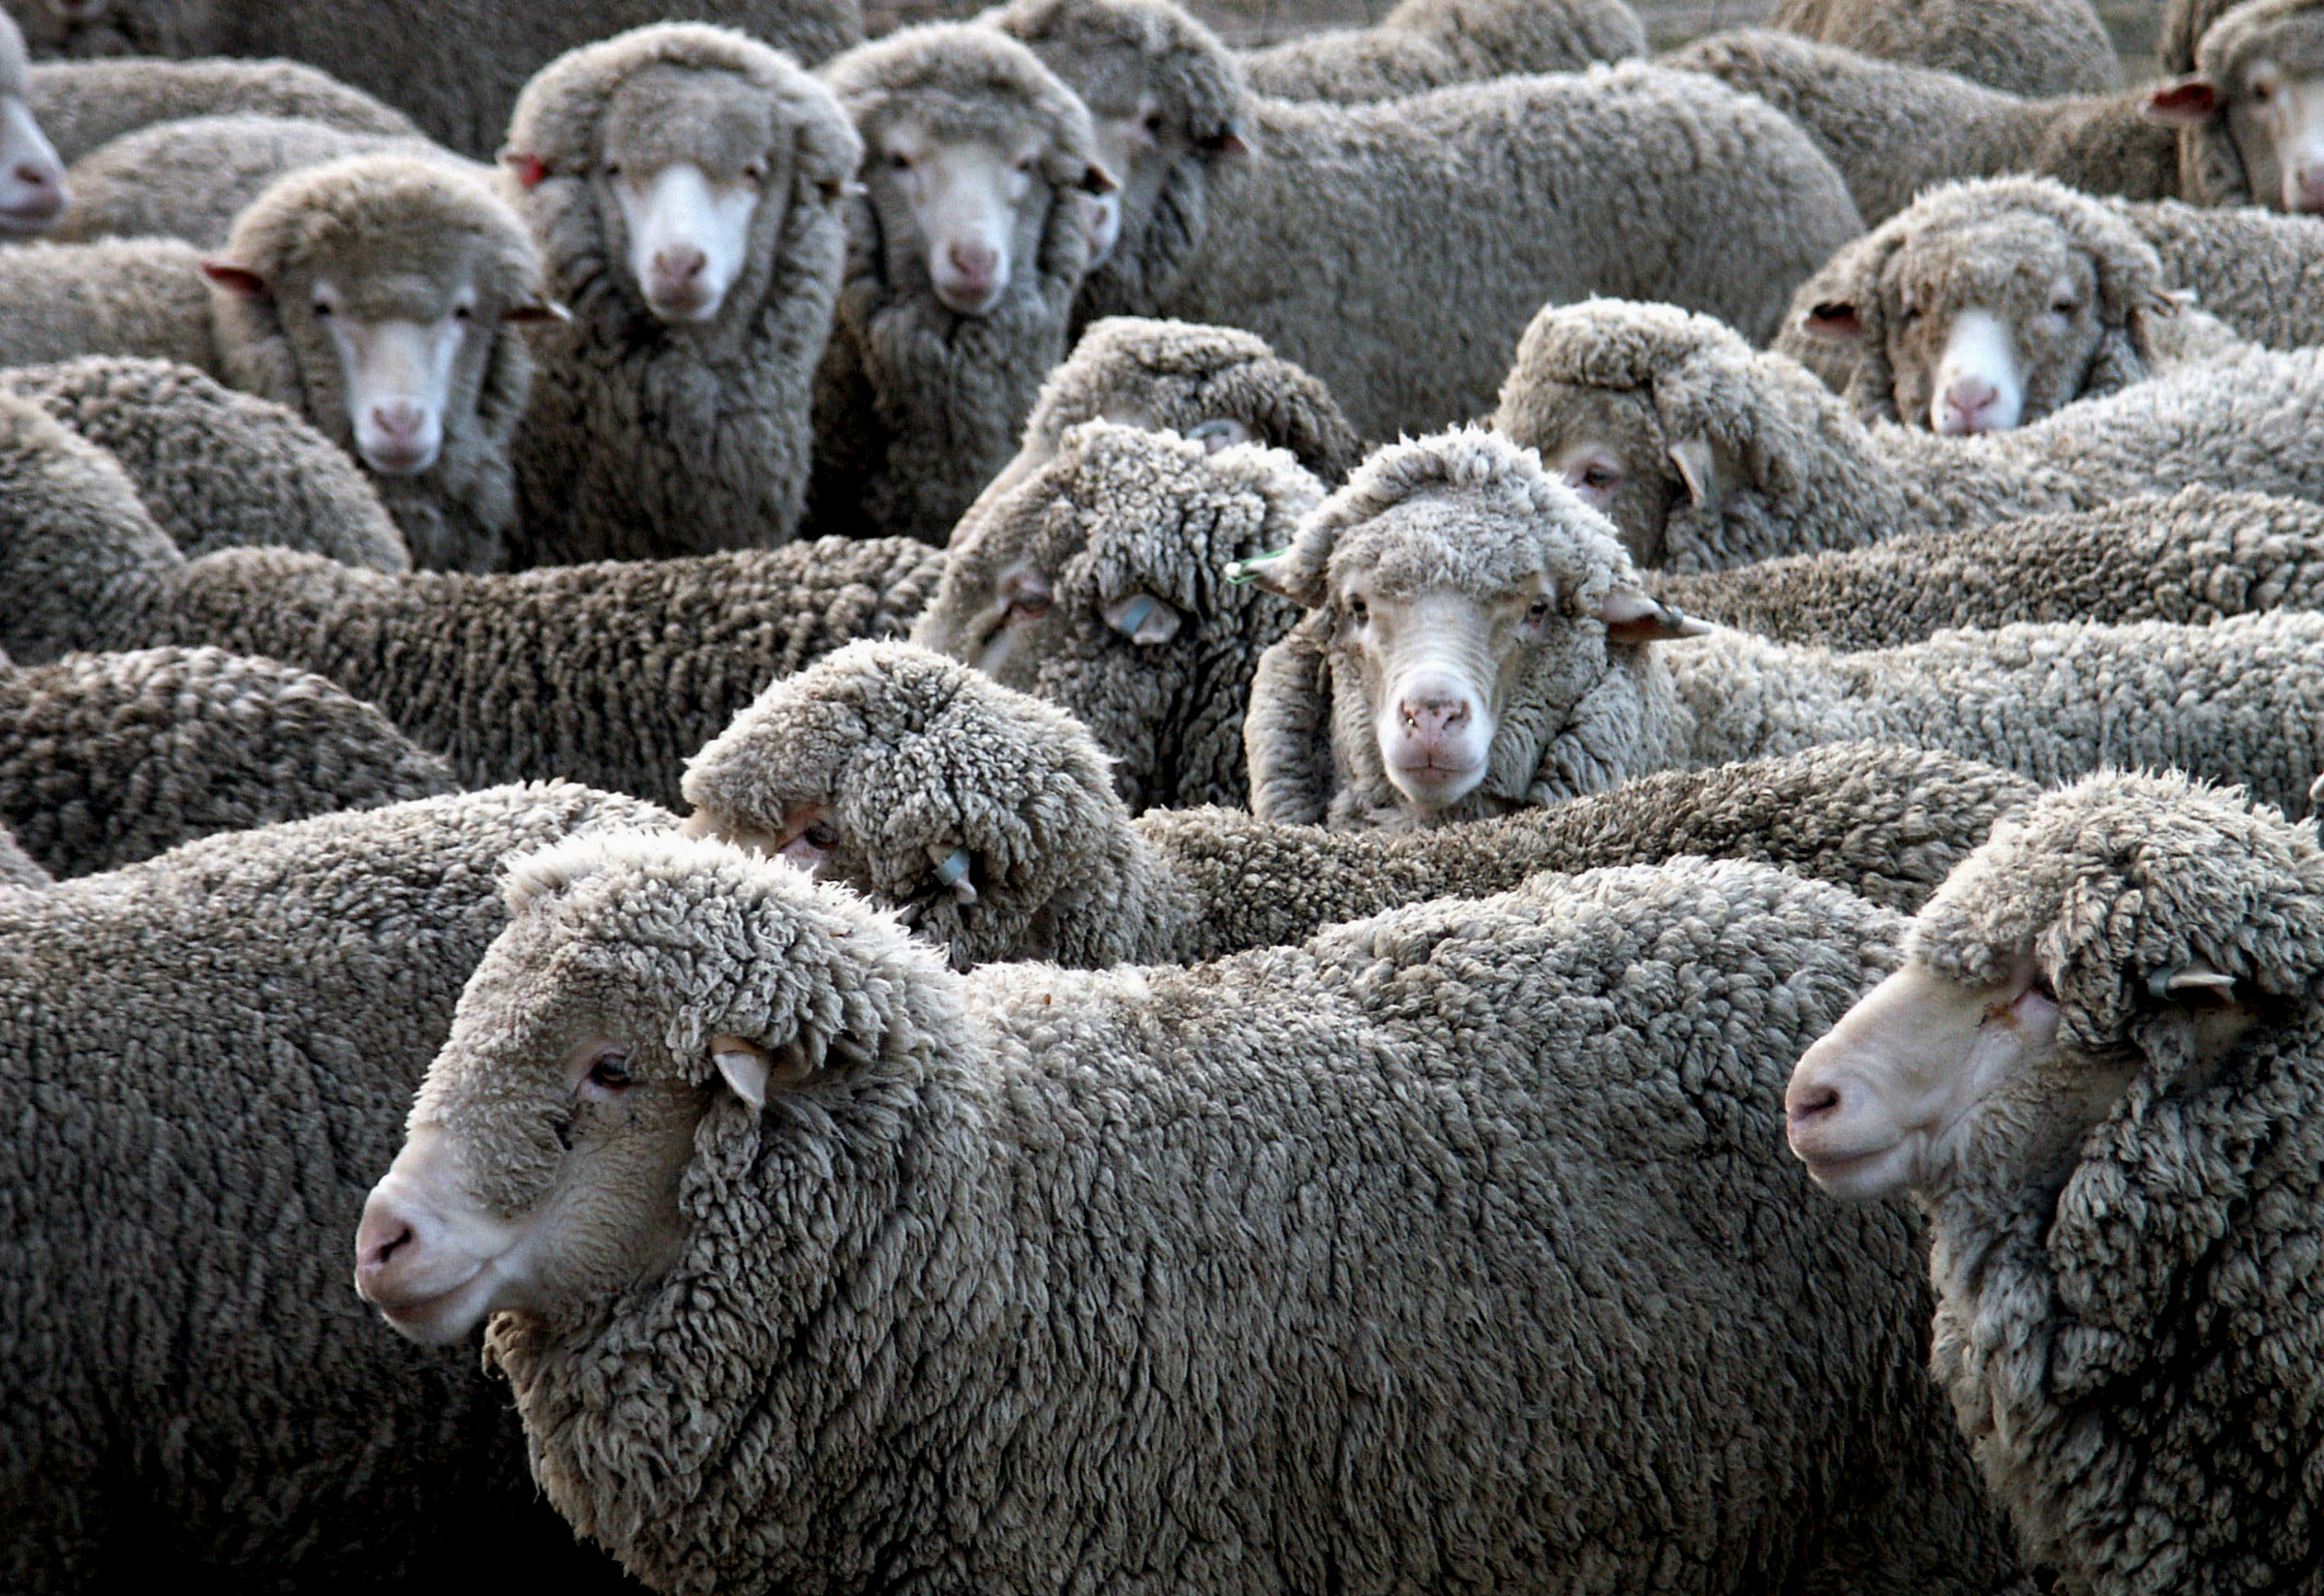
herd, sheep, mammal, wool, fauna, vertebrate, sheeps, ewes, merino, flockofsheep, sheepfarming, cow goat family